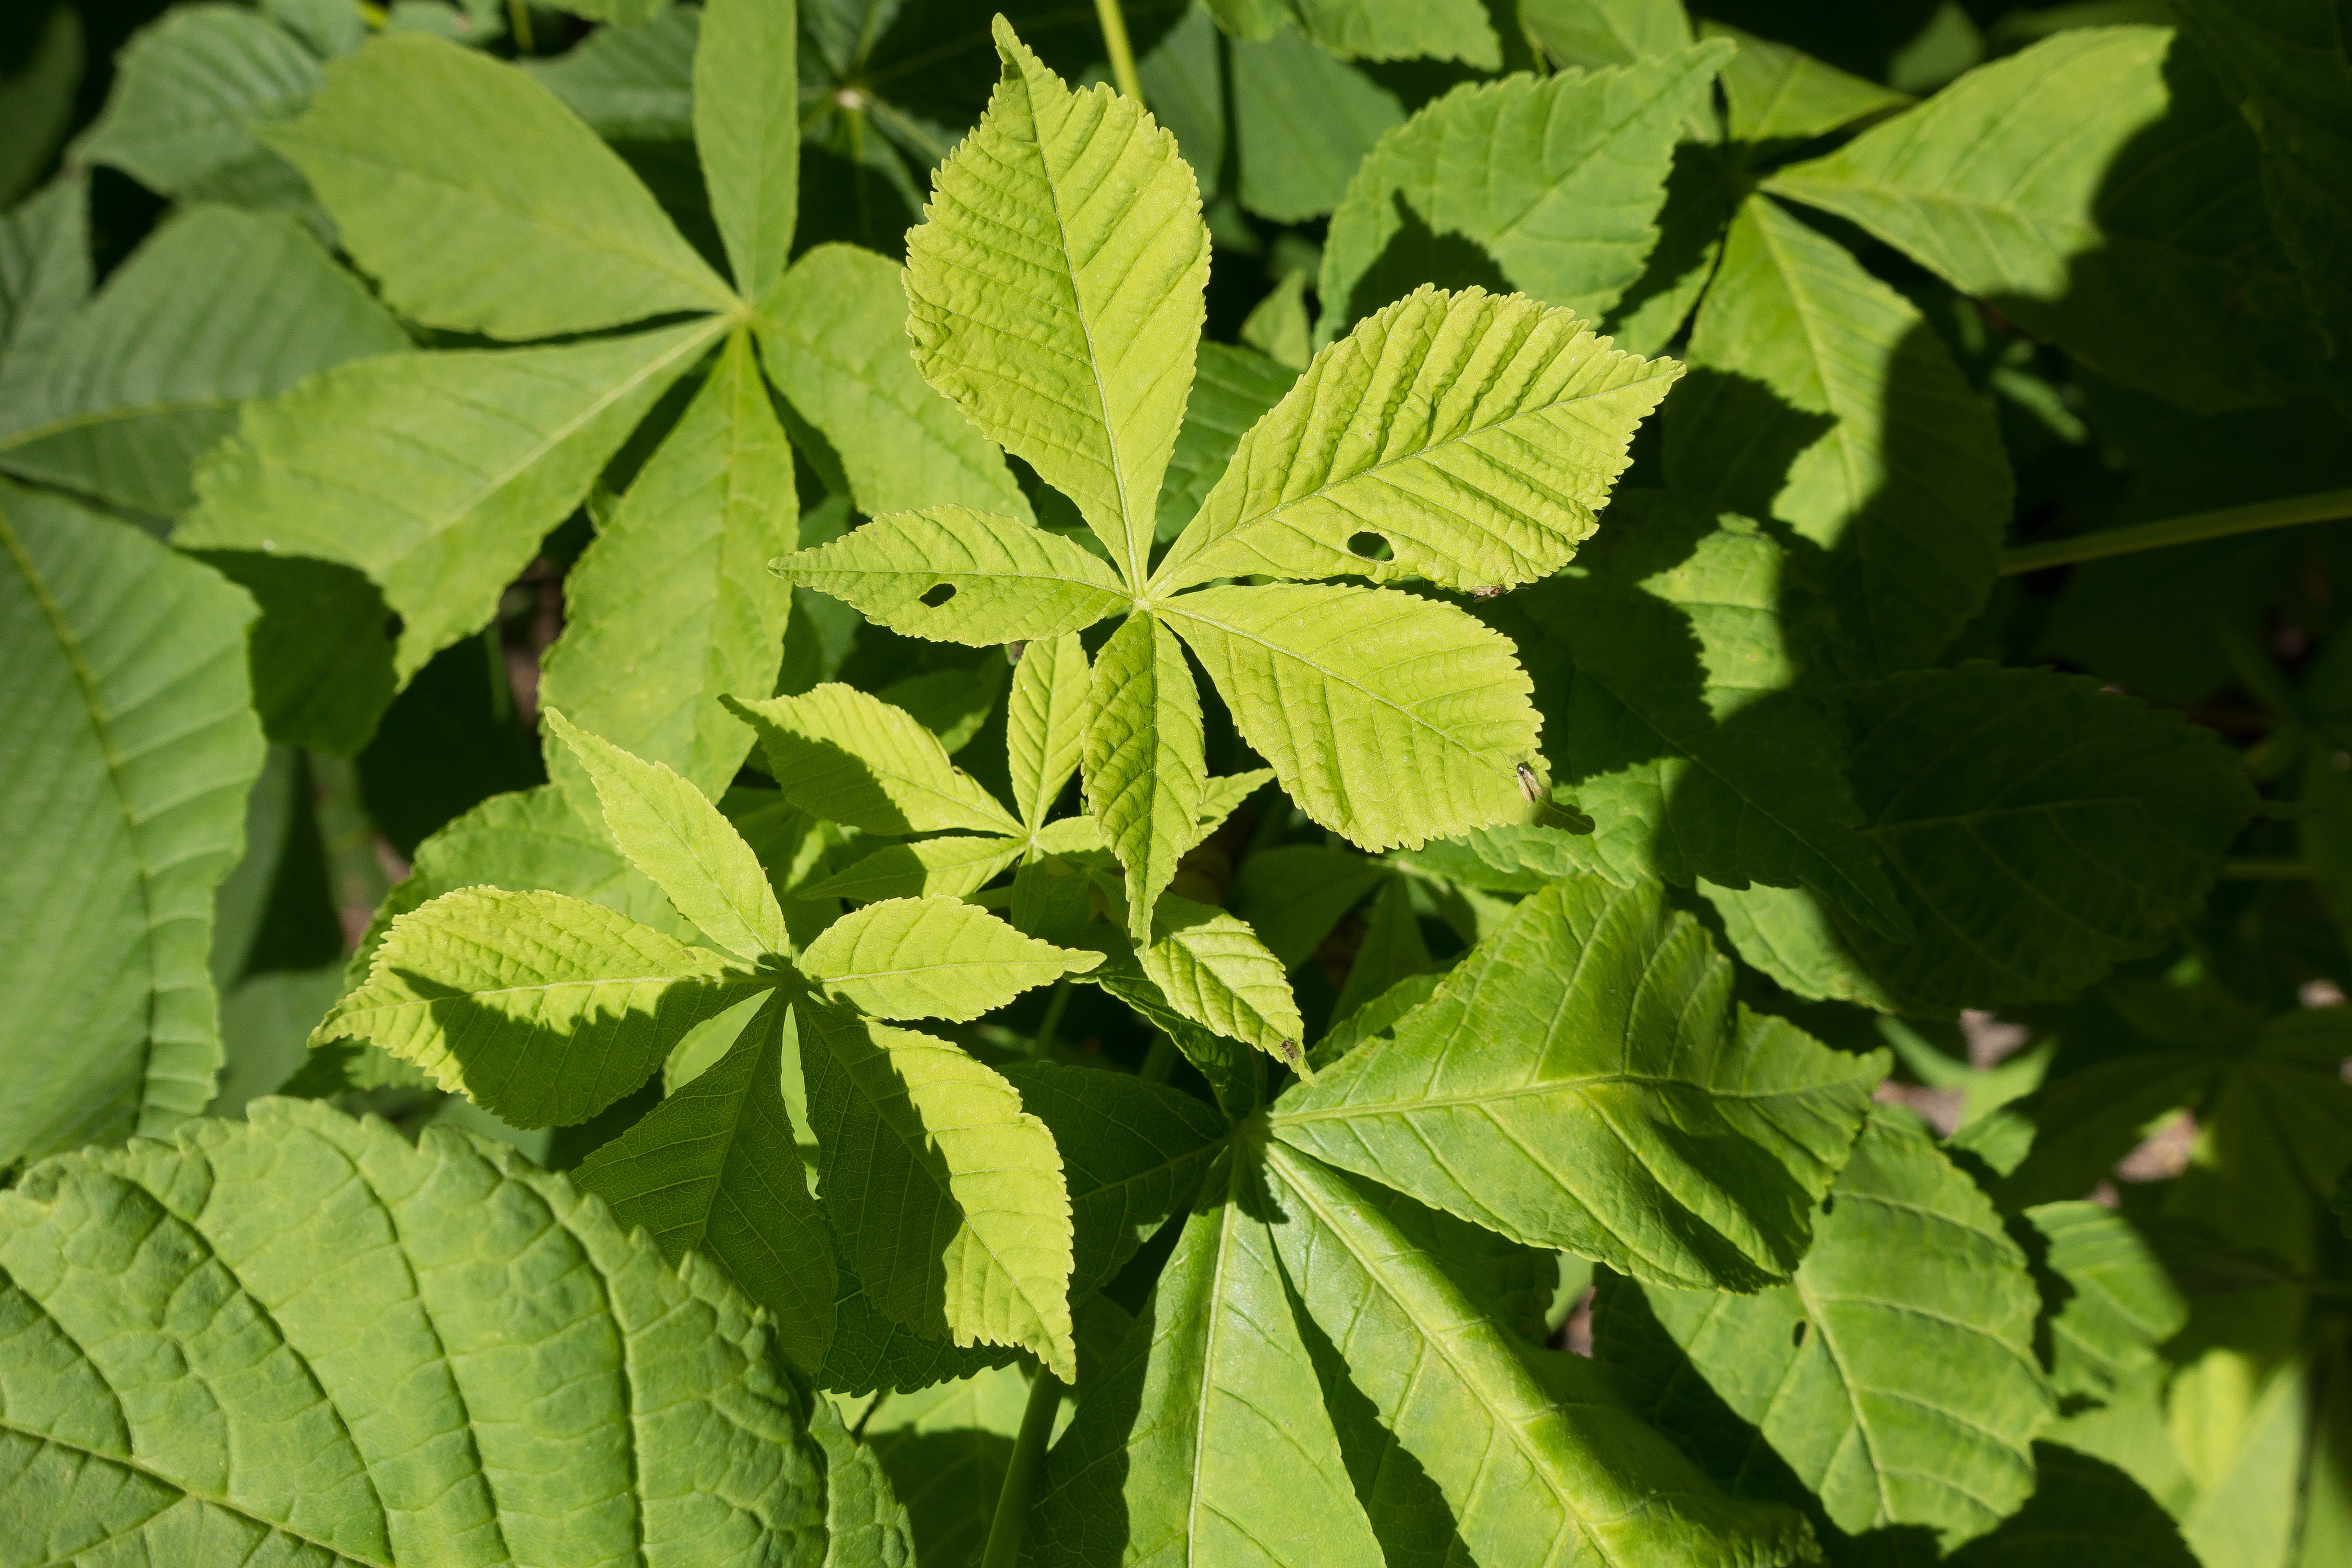
tree, branch, plant, leaf, flower, food, spring, green, herb, produce, botany, chlorophyll, deciduous tree, leaves, shrub, deciduous, chestnut, chestnut tree, flowering plant, chestnut leaf, annual plant, woody plant, land plant